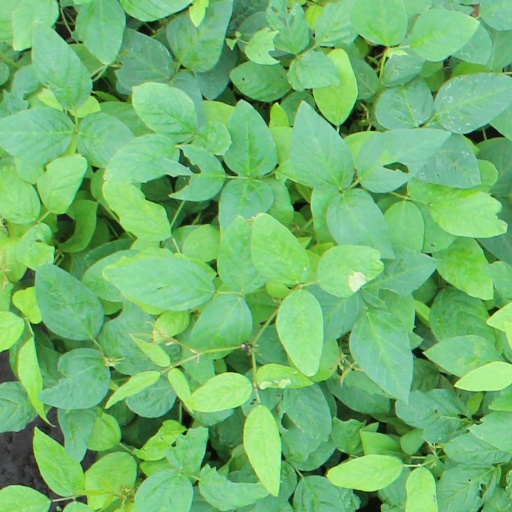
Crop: soybean